Don't Promise Me Anything

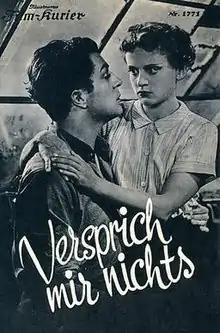

Don't Promise Me Anything is a 1937 German comedy film directed by Wolfgang Liebeneiner and starring Luise Ullrich, Viktor de Kowa and Heinrich George. It was partly shot at the Grunewald Studios in Berlin. The film's sets were designed by the art directors Karl Weber and Erich Zander. The Berlin premiere took place at the Gloria-Palast. In 1950 Liebeneiner remade the film as "When a Woman Loves" with Hilde Krahl and Johannes Heesters in the lead roles.